Paolo Gentiloni

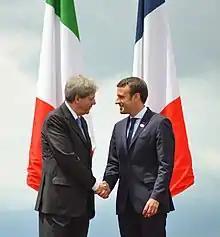
Gentiloni with French President Emmanuel Macron in May 2017.

A major problem faced by Gentiloni upon becoming Prime Minister in 2016 was the high levels of illegal immigration to Italy. On 2 February 2017, Gentiloni reached a deal in Rome with Libyan Chairman of the Presidential Council Fayez al-Sarraj on halting migration. Libya agreed to try to stop migrants from setting out to cross the Mediterranean Sea. On 9 February, Gentiloni signed a similar deal with President of Tunisia Beji Caid Essebsi, to prevent the migration across the Mediterranean.